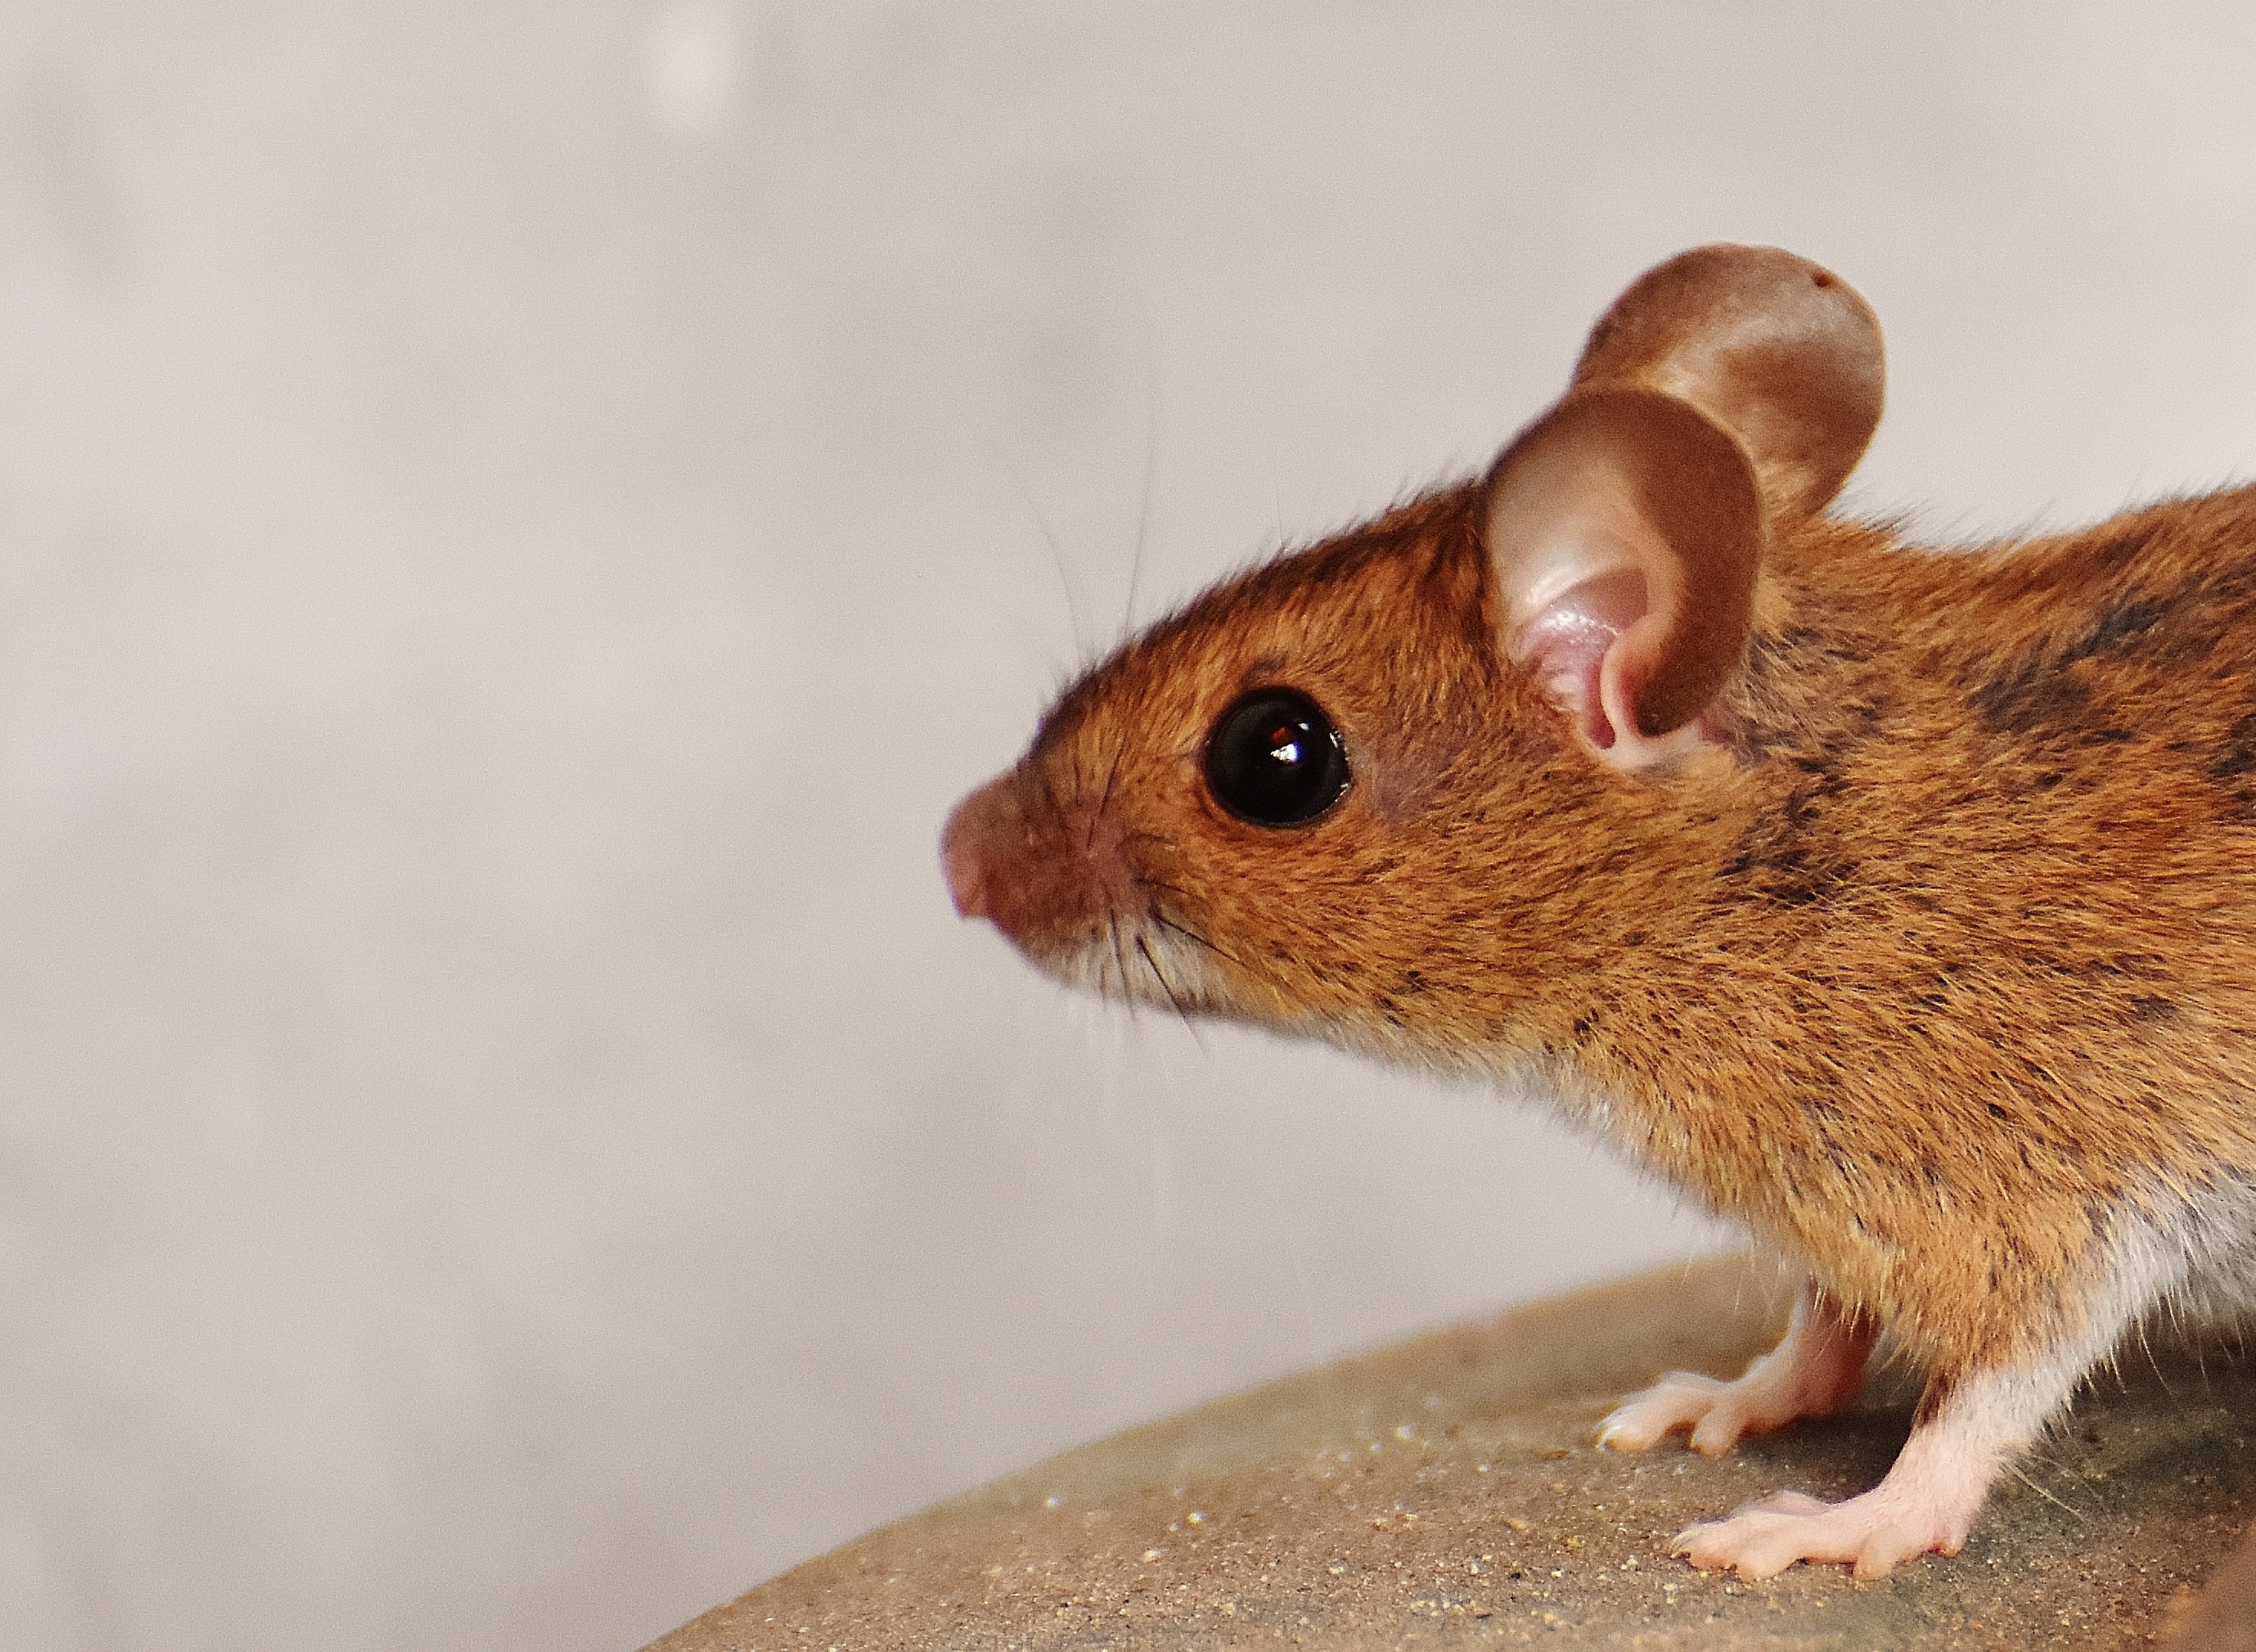
mouse, mammal, rat, vertebrate, muridae, rodent, muroidea, whiskers, gerbil, meadow jumping mouse, pest, fare, White footed Mouse, snout, white footed mice, hamster, fawn, organism, Lower Keys Marsh Rabbit, Grasshopper mouse, Red backed voles, wildlife, dormouse, degu